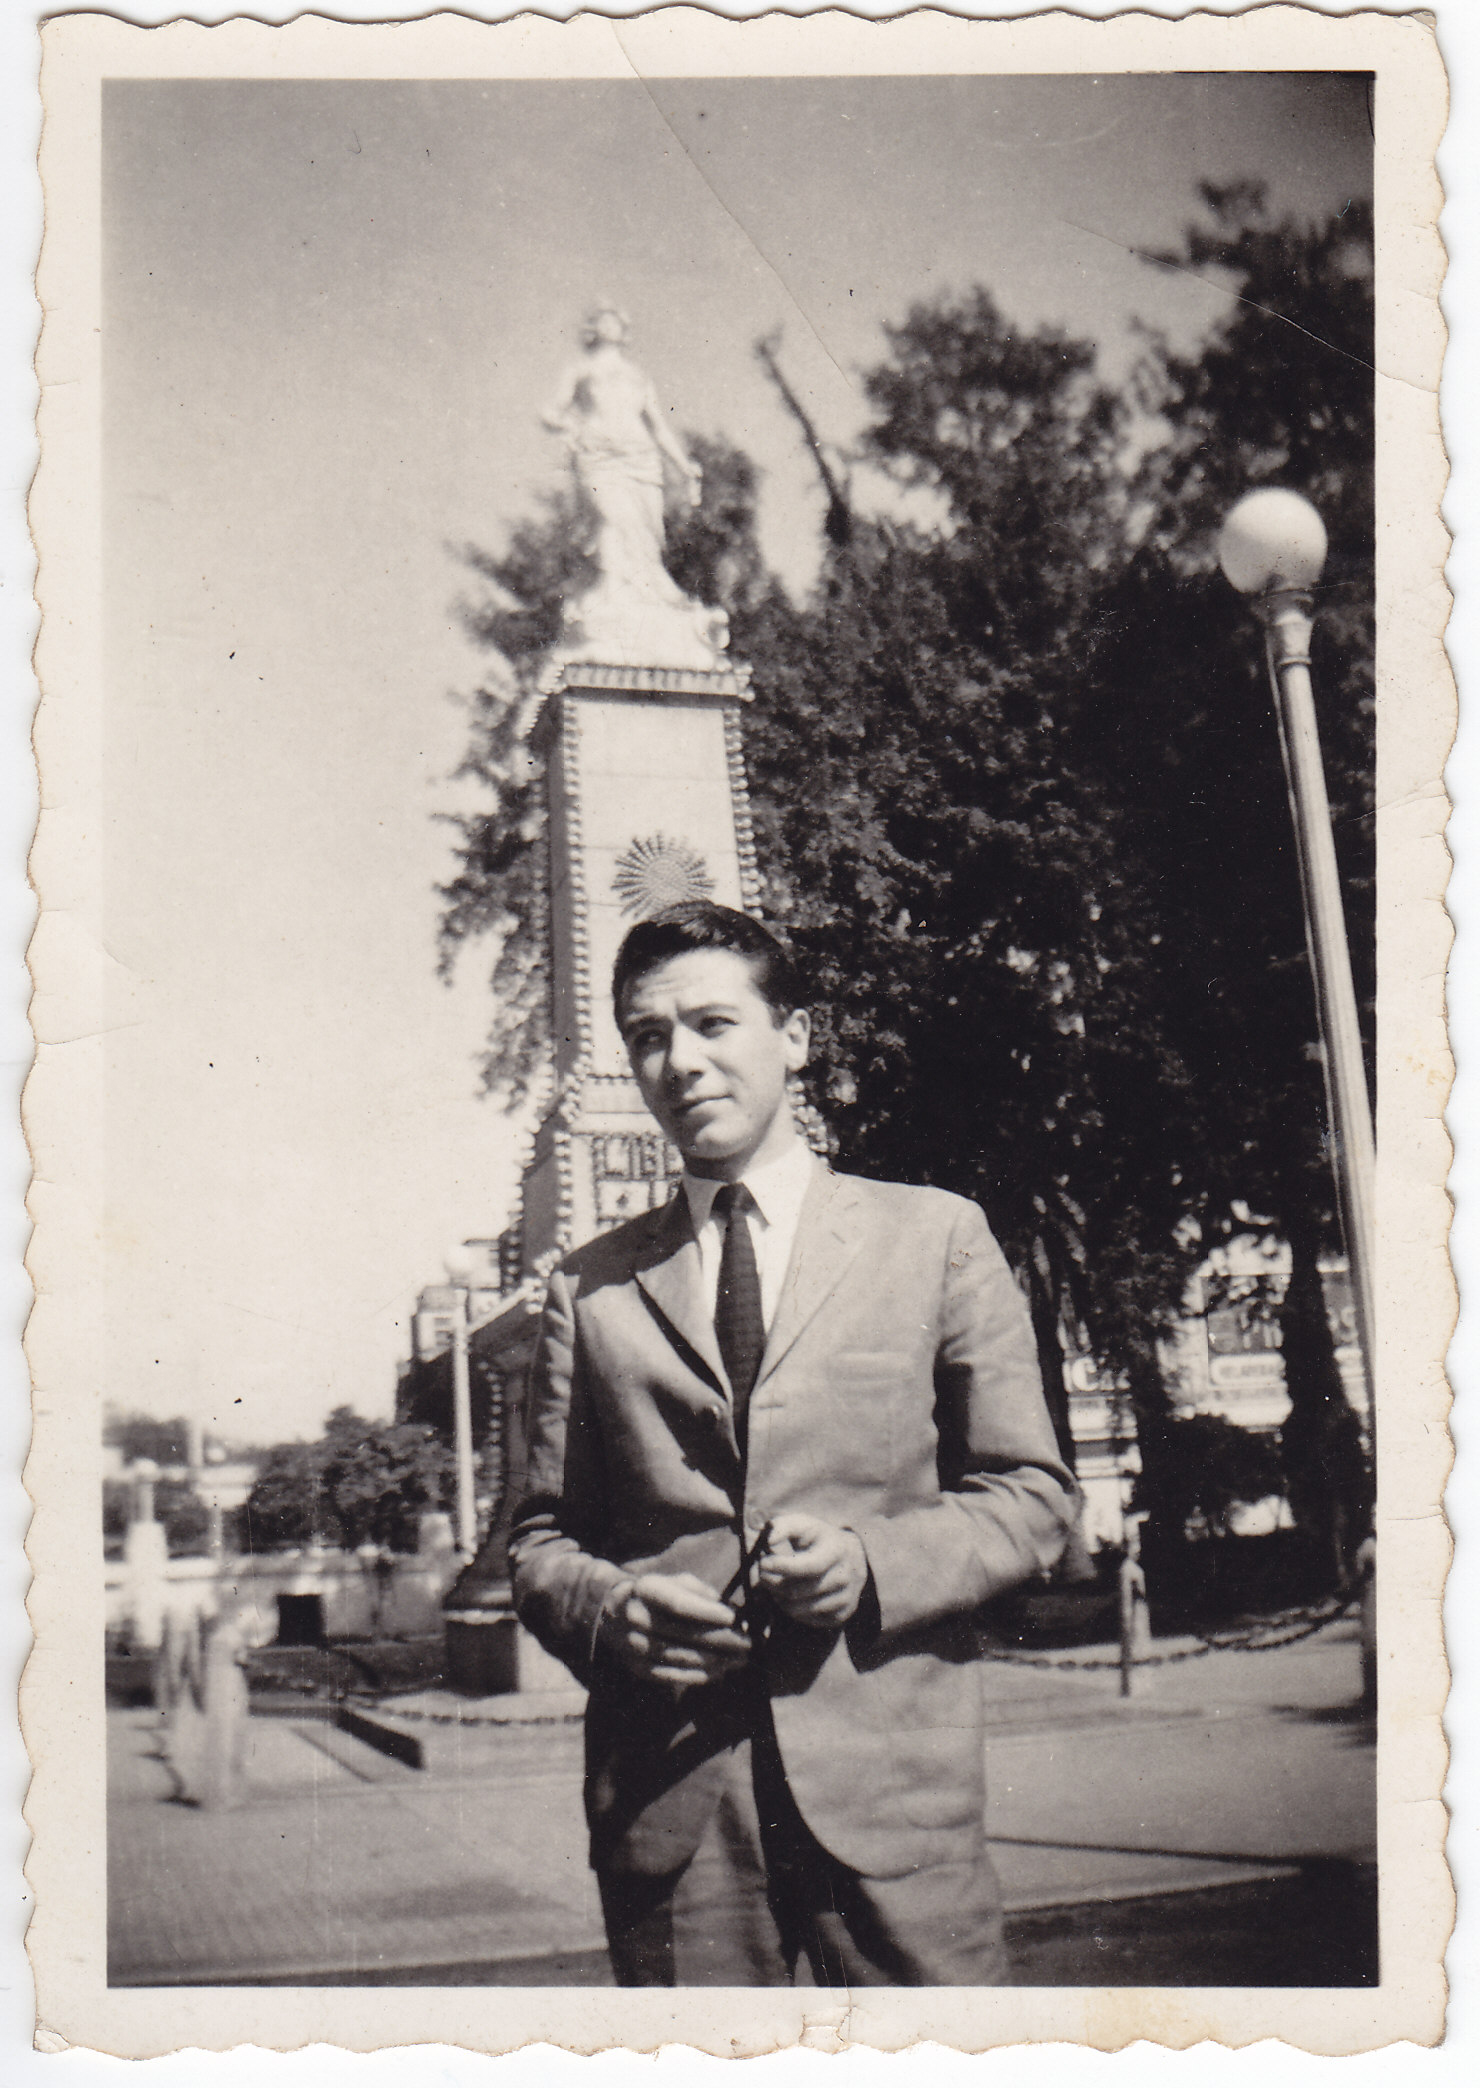
gentleman, photograph, standing, snapshot, vintage clothing, black and white, picture frame, tree